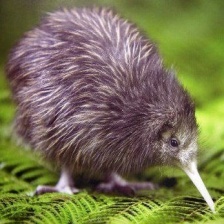
Species: KIWI
Scientific name: APTERYX